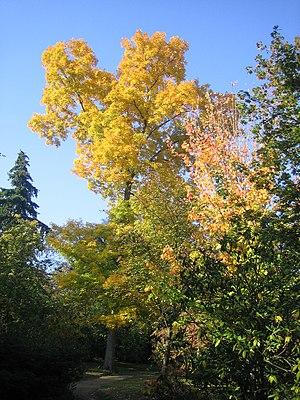
Carya glabra
L'arboretum Vilmorin et ses bâtiments, situé à Verrières-le-Buisson, ancien relais de chasse de Louis XIV, ont été acquis par Philippe André de Vilmorin en 1815. Le choix de ce lieu a été réalisé tout spécialement pour la qualité de ses sols et sa proximité de Paris.